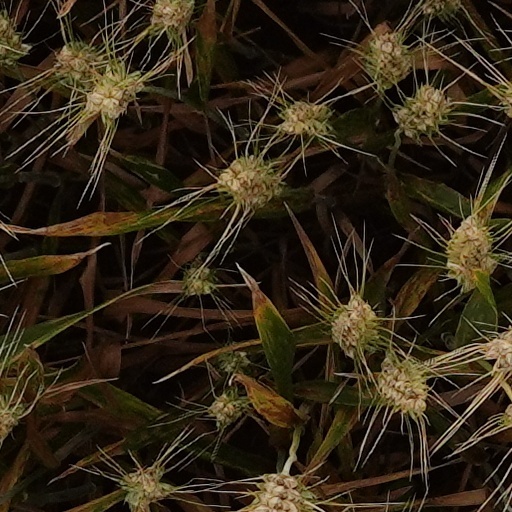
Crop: wheat